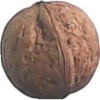
Label: walnut